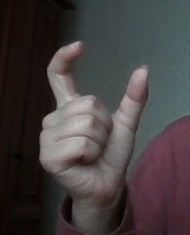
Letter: nun